Lesotho Defence Force

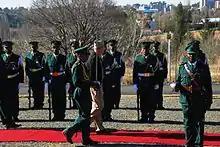
LDF Guard of Honor

The Lesotho Defence Force Air Wing was originally a 1978-offshoot of the paramilitary police mobile unit and began operations with two Short Skyvan twin turboprop STOL transports, a leased Cessna A152 Aerobat, two MBB Bo 105 helicopters, and a Bell 47G helicopter converted to turboshaft power. Two Mil Mi-2 twin-turbine helicopters were donated by Libya in 1983 but were retired by 1986.